2 Park Avenue

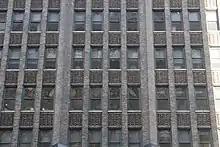
Detail of windows and spandrels in central bays

Bankers Trust leased some space in the 1950s, as did the Free Europe Committee. Real-estate firm Webb and Knapp acquired control of 2 Park Avenue in April 1953, paying off a $2.7 million mortgage. That November, the Connecticut Life Insurance Company provided a $6.75 million mortgage loan for 2 Park Avenue to Webb and Knapp. During the 1950s, the building was 98 percent occupied by companies in a variety of trades. These included the Boy Scouts, the Blue Shield Association, Chase Manhattan Bank, the Empire City Savings Bank, the Federal Housing Administration, Phoenix Mutual Life Insurance, and Radio Free Europe. The law firm of Herrick Feinstein also leased some space in 1957 and stayed for over half a century, while publisher W. A. Benjamin leased space in the 1960s. Over a five-year period in the late 1950s and early 1960s, the building underwent a $3 million renovation, which included automating 16 manually operated elevators.